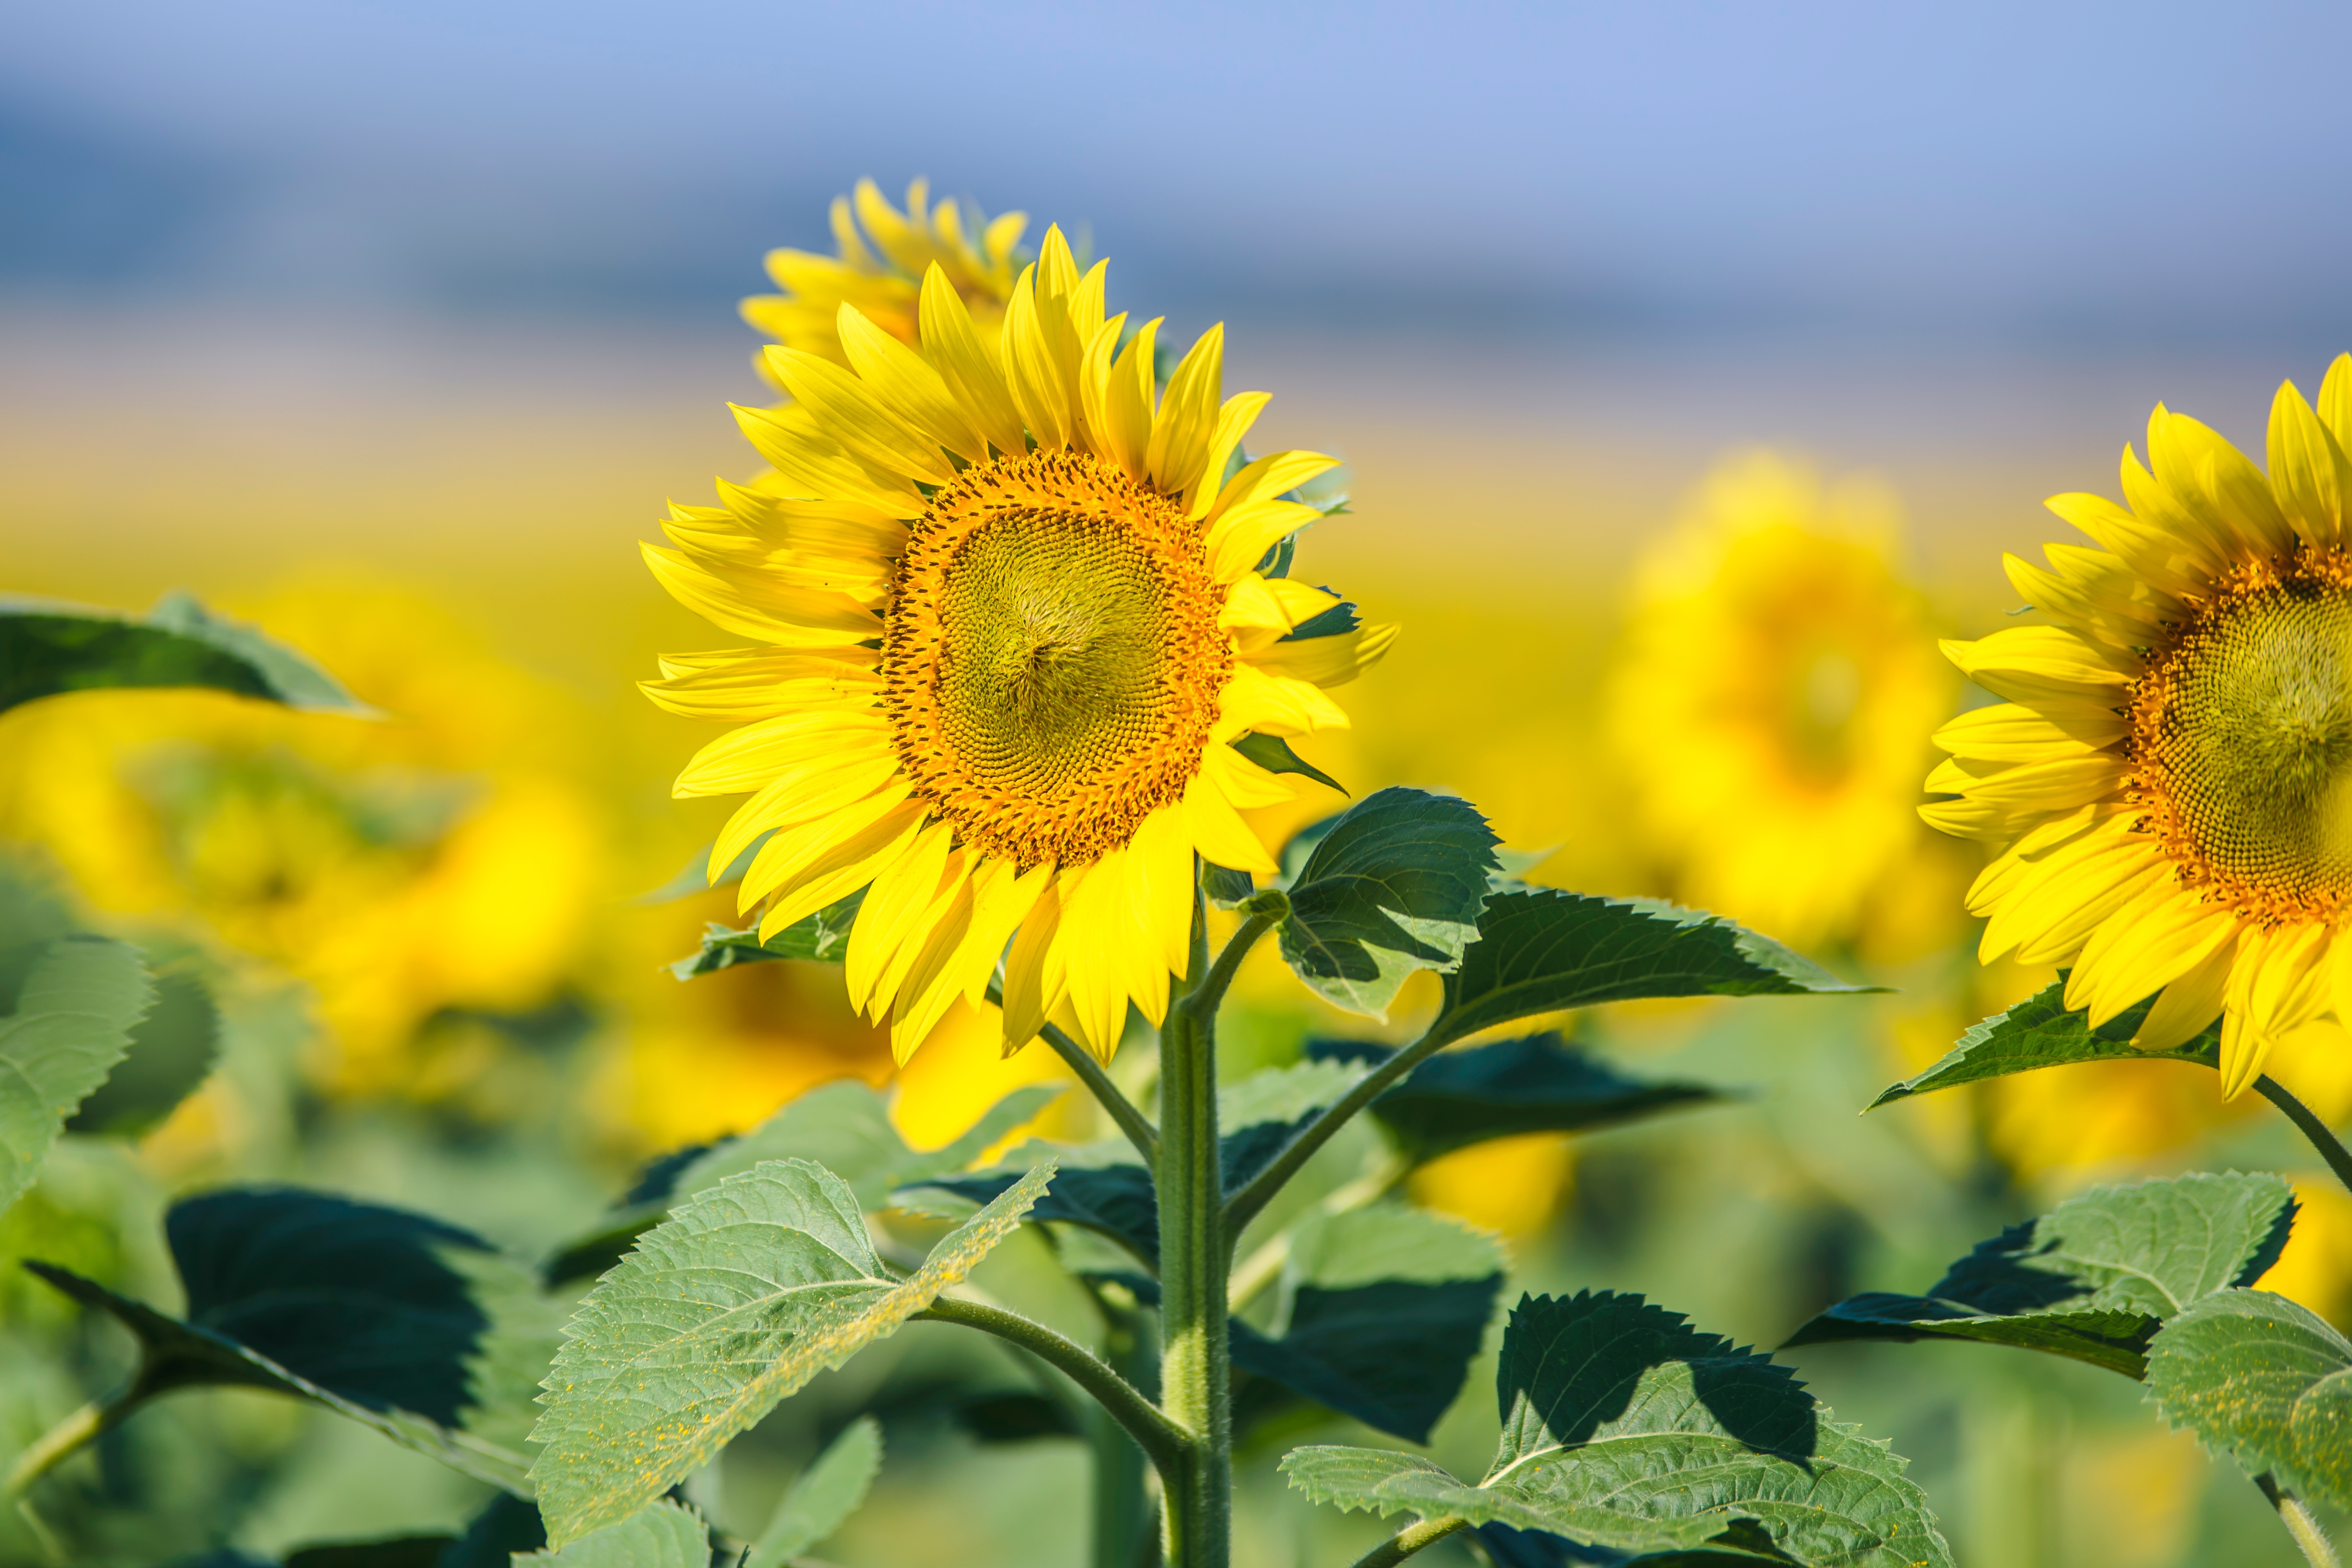
landscape, nature, plant, sky, field, farm, meadow, prairie, leaf, flower, bloom, country, summer, floral, clear, europe, green, natural, blooming, blue, yellow, agriculture, closeup, flora, sunflower, wildflower, sunny, plantation, beauty, hungary, culture, beautiful, colored, the sun, time of year, the background, macro photography, flowering plant, daisy family, blooming sunflowers, sunflower seed, annual plant, plant stem, land plant